Yuying Li

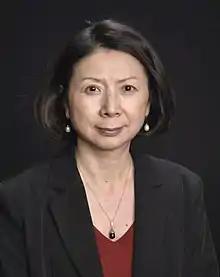

Yuying Li is a Chinese-Canadian professor of computer science in the David R. Cheriton School of Computer Science at the University of Waterloo in Canada. Her research interests include mathematical optimization, scientific computing, data mining, and tail risk in computational finance.